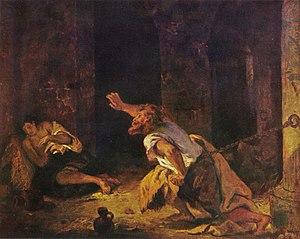
François Bonivard ou plus rarement Bonnivard, est un gentilhomme savoyard, un patriote genevois et un historien dont l’emprisonnement au château de Chillon a été la source d’inspiration pour le poème de Lord Byron, Le prisonnier de Chillon.